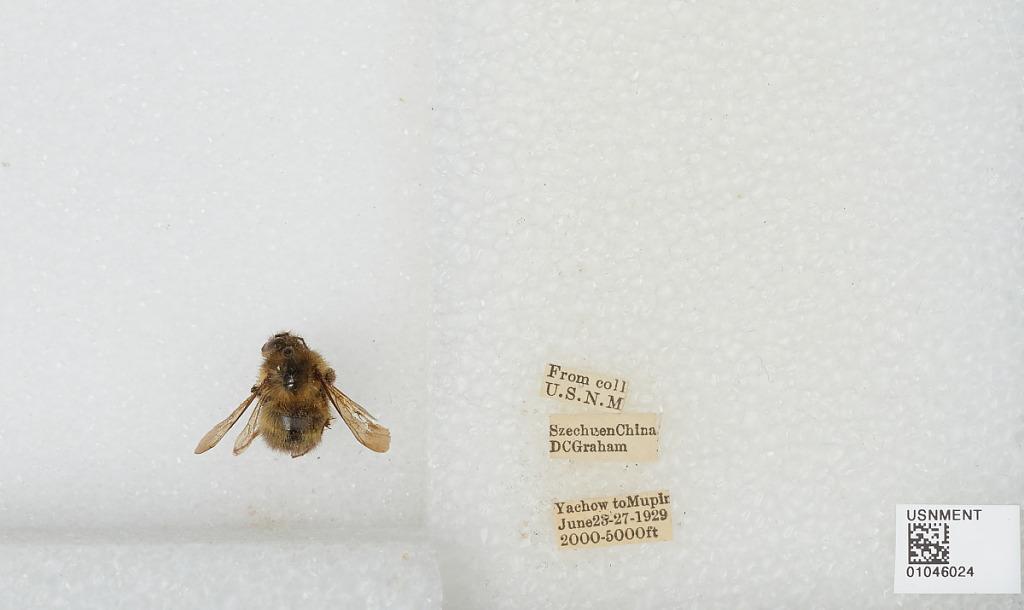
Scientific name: Bombus sp.
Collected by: D. Graham
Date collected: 1929-6-23
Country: China
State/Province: Sichuan
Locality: Yucheng to Muping